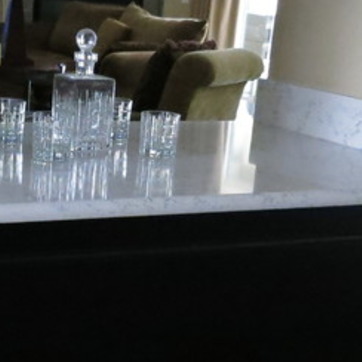
Material: polishedstone